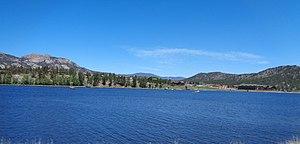
Le lac Estes est un lac de barrage dans l'État américain du Colorado. Il est situé à une altitude de 2 275 m dans le comté de Larimer.